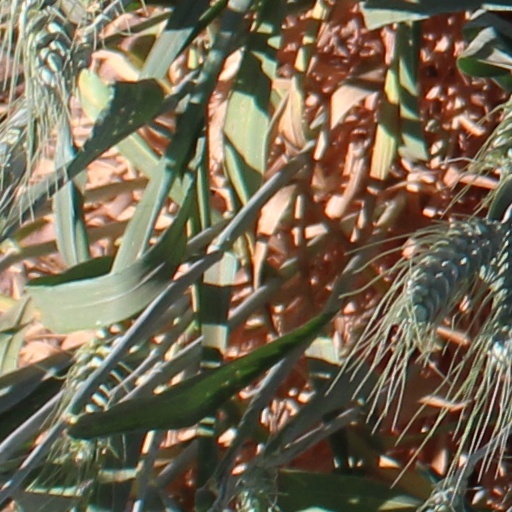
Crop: wheat